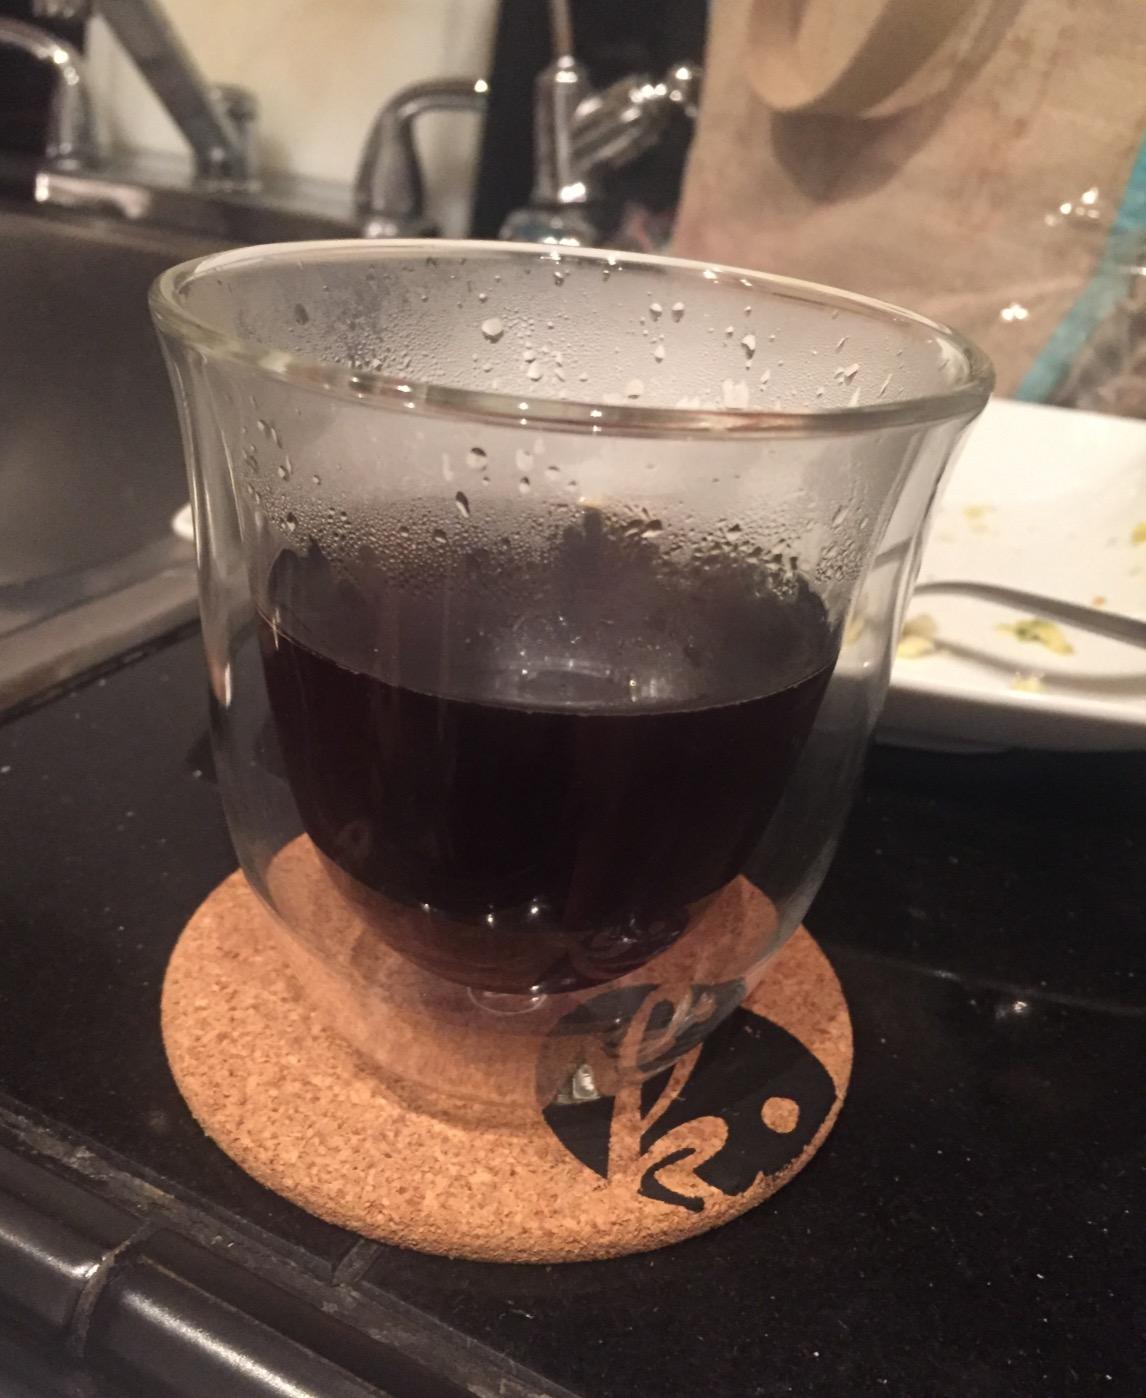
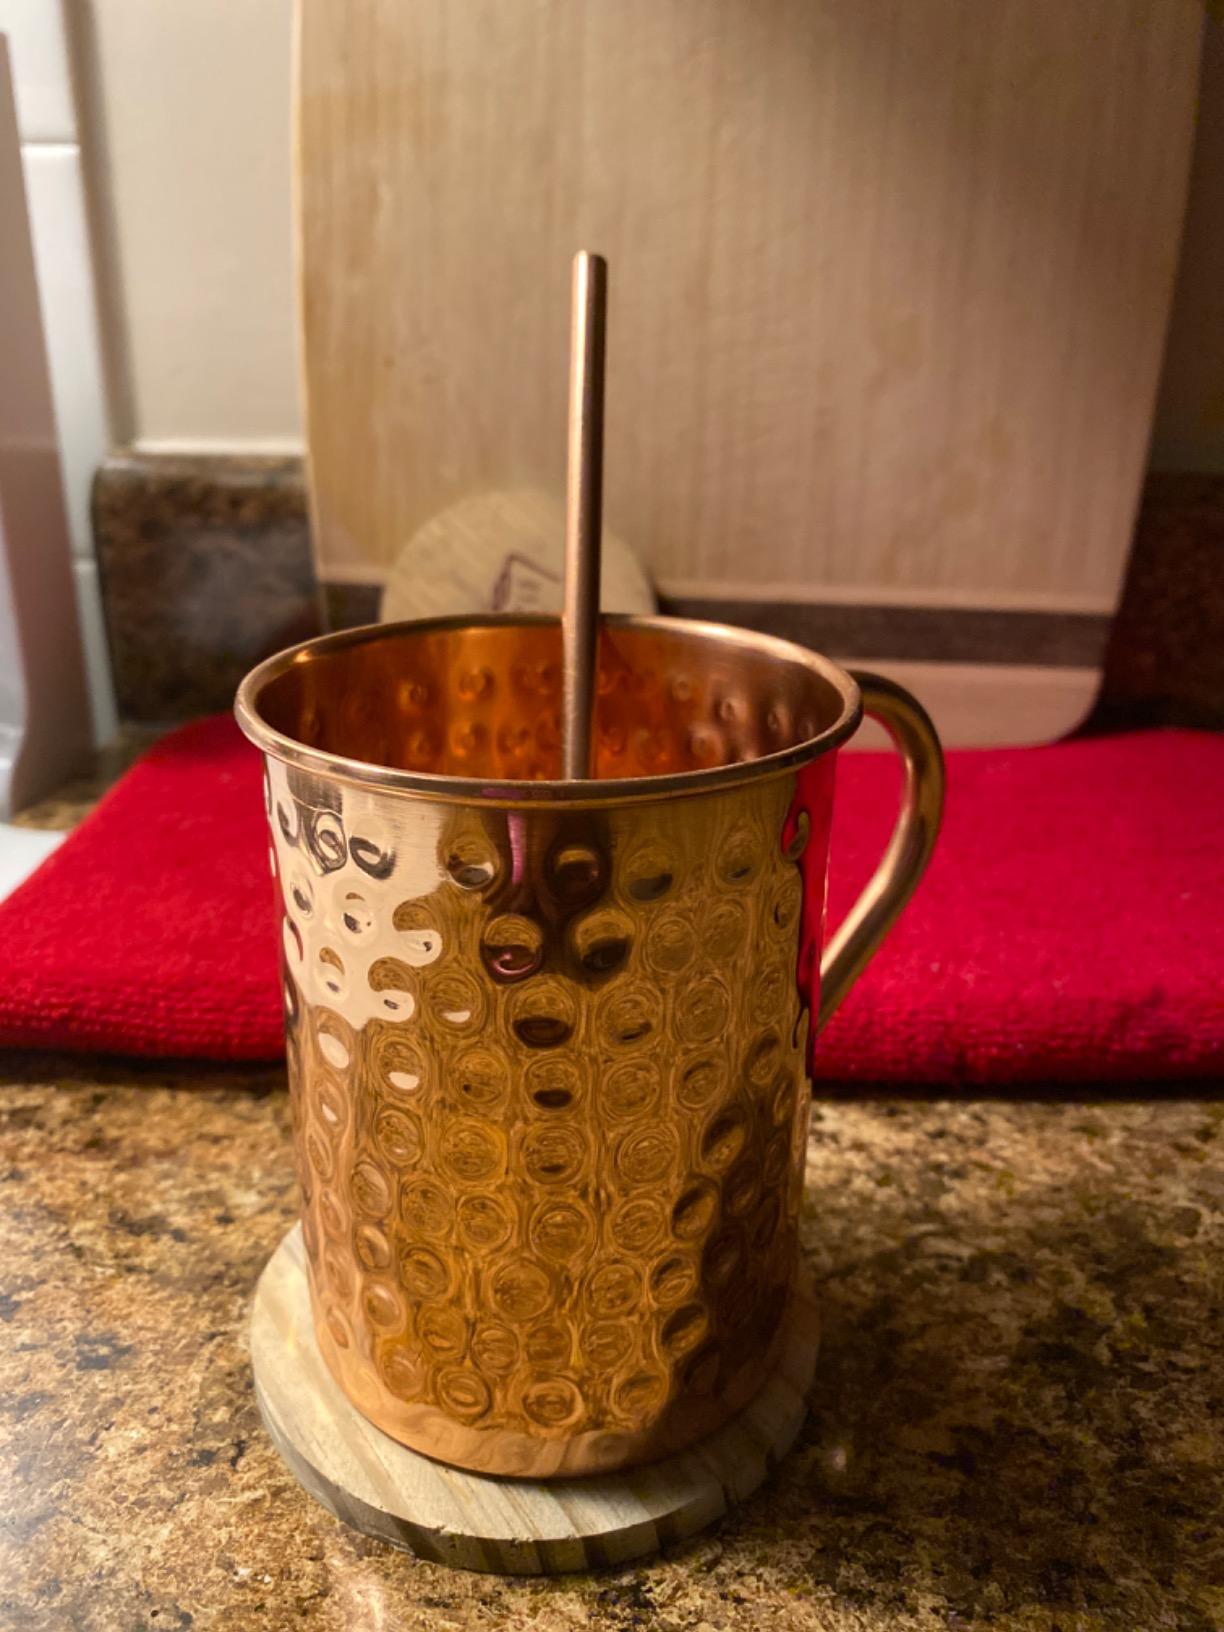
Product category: items_mug
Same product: no